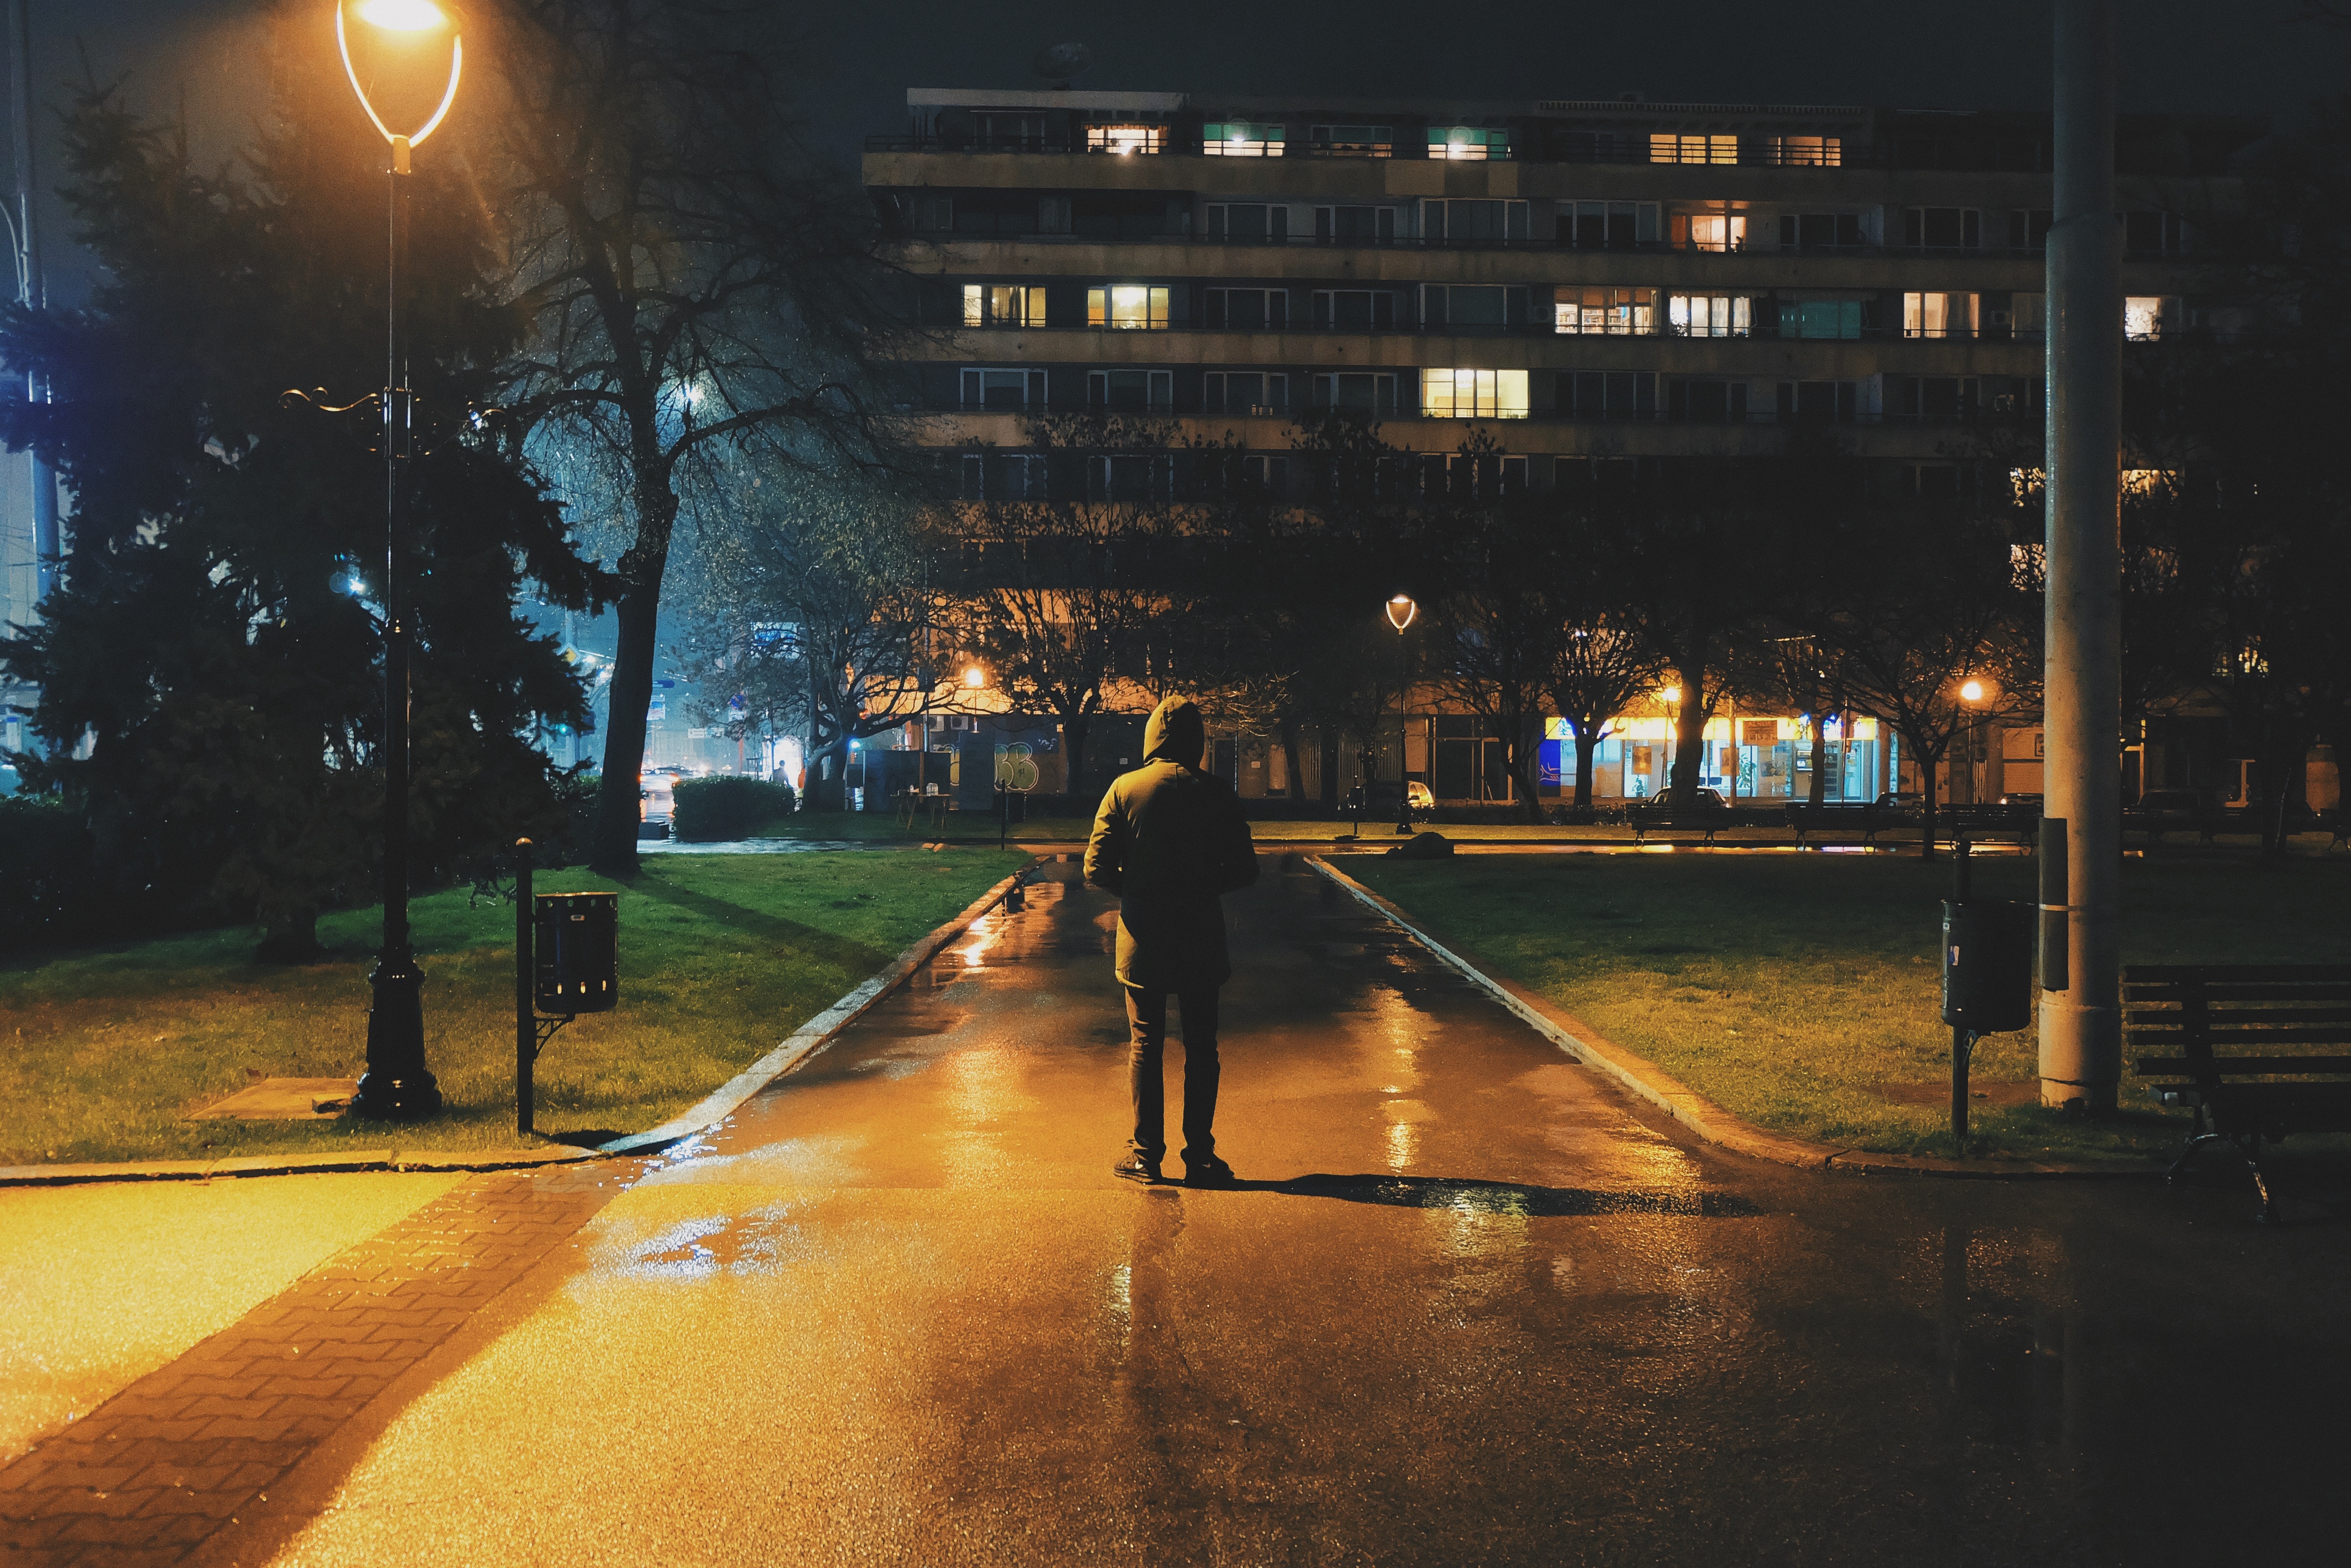
outdoor, person, light, sunset, street, night, sunlight, morning, rain, wet, city, urban, alone, dark, dusk, evening, reflection, park, shadow, darkness, street light, lamp, lighting, lights, infrastructure, urban area